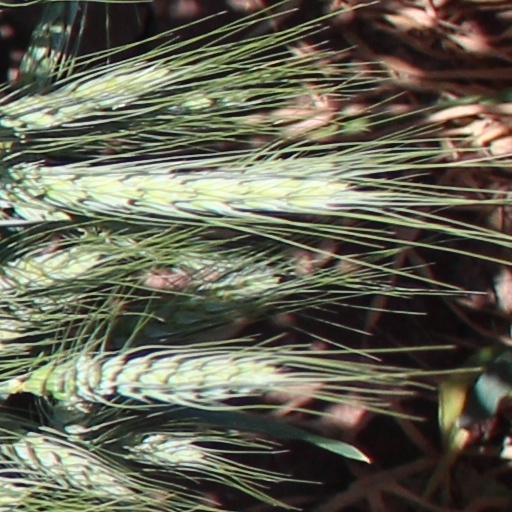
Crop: wheat